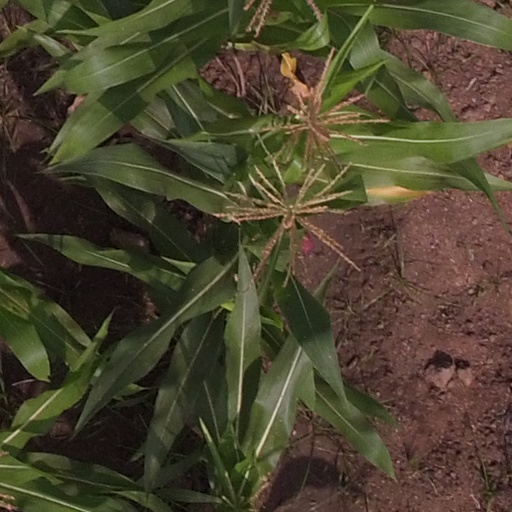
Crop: maize; corn